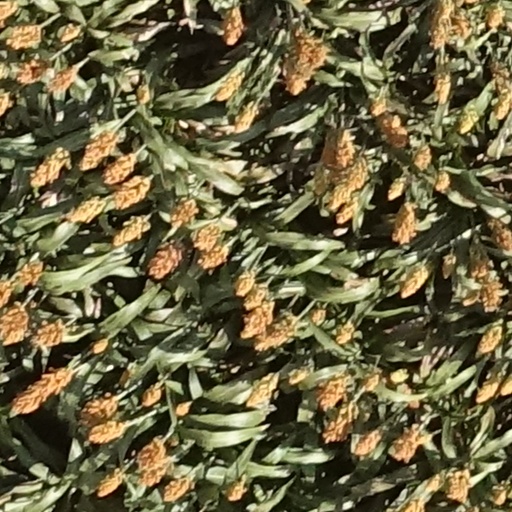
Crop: sorghum